Fond

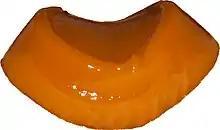
A fish fond with gelatinous structure

In the culinary arts, fond is a contraction of "fonds de cuisine" which is loosely described as "the foundation and working capital of the kitchen". In its native usage, fond refers to the sauce created by dissolving the flavorful solid bits of food ("sucs") stuck to a pan or pot after cooking. In English-speaking countries, it often refers to the bits themselves. These bits are deglazed with a liquid in order to produce a stock, broth, or sauce. The name is an abbreviated form of the French word "fondation" (foundation in English).